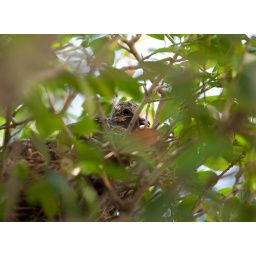
Baby Doves in a tree just outside our front door